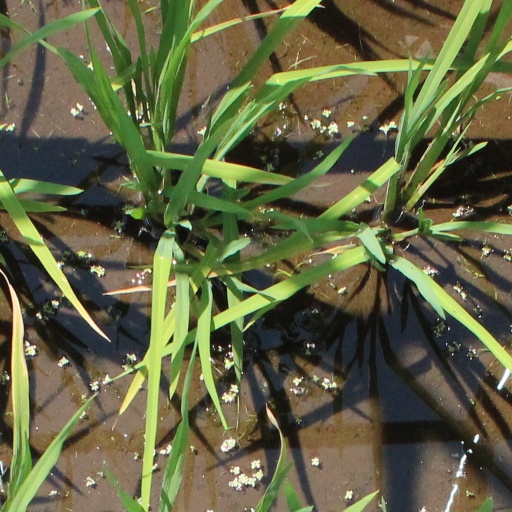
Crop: rice